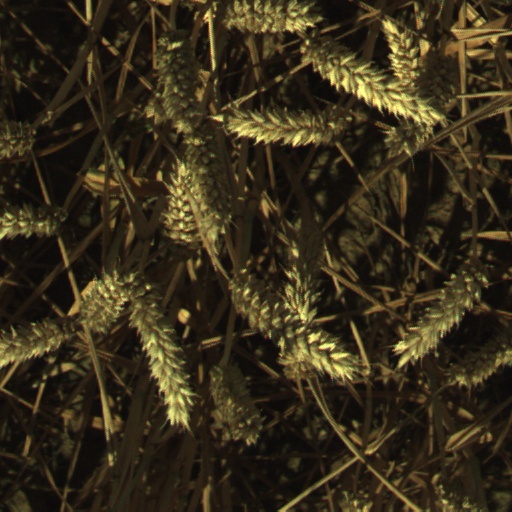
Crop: wheat